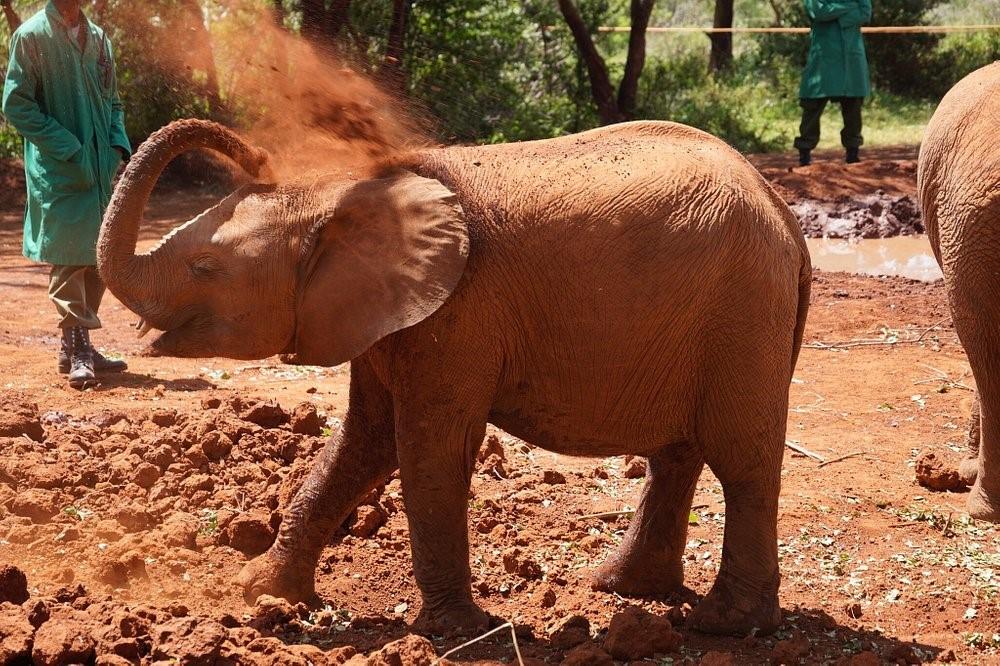
Mnyamapori ndovu ambaye ana umri mdogo akiwa kwenye uwazi wenye udongo mwekundu, akijimwagia vumbi akitumia mkonga wake kwa furaha. Wasimamizi waliovaa mavazi ya kijani wana mtazama kwa mbali kwa utulivu kuhakikisha usalama wao.